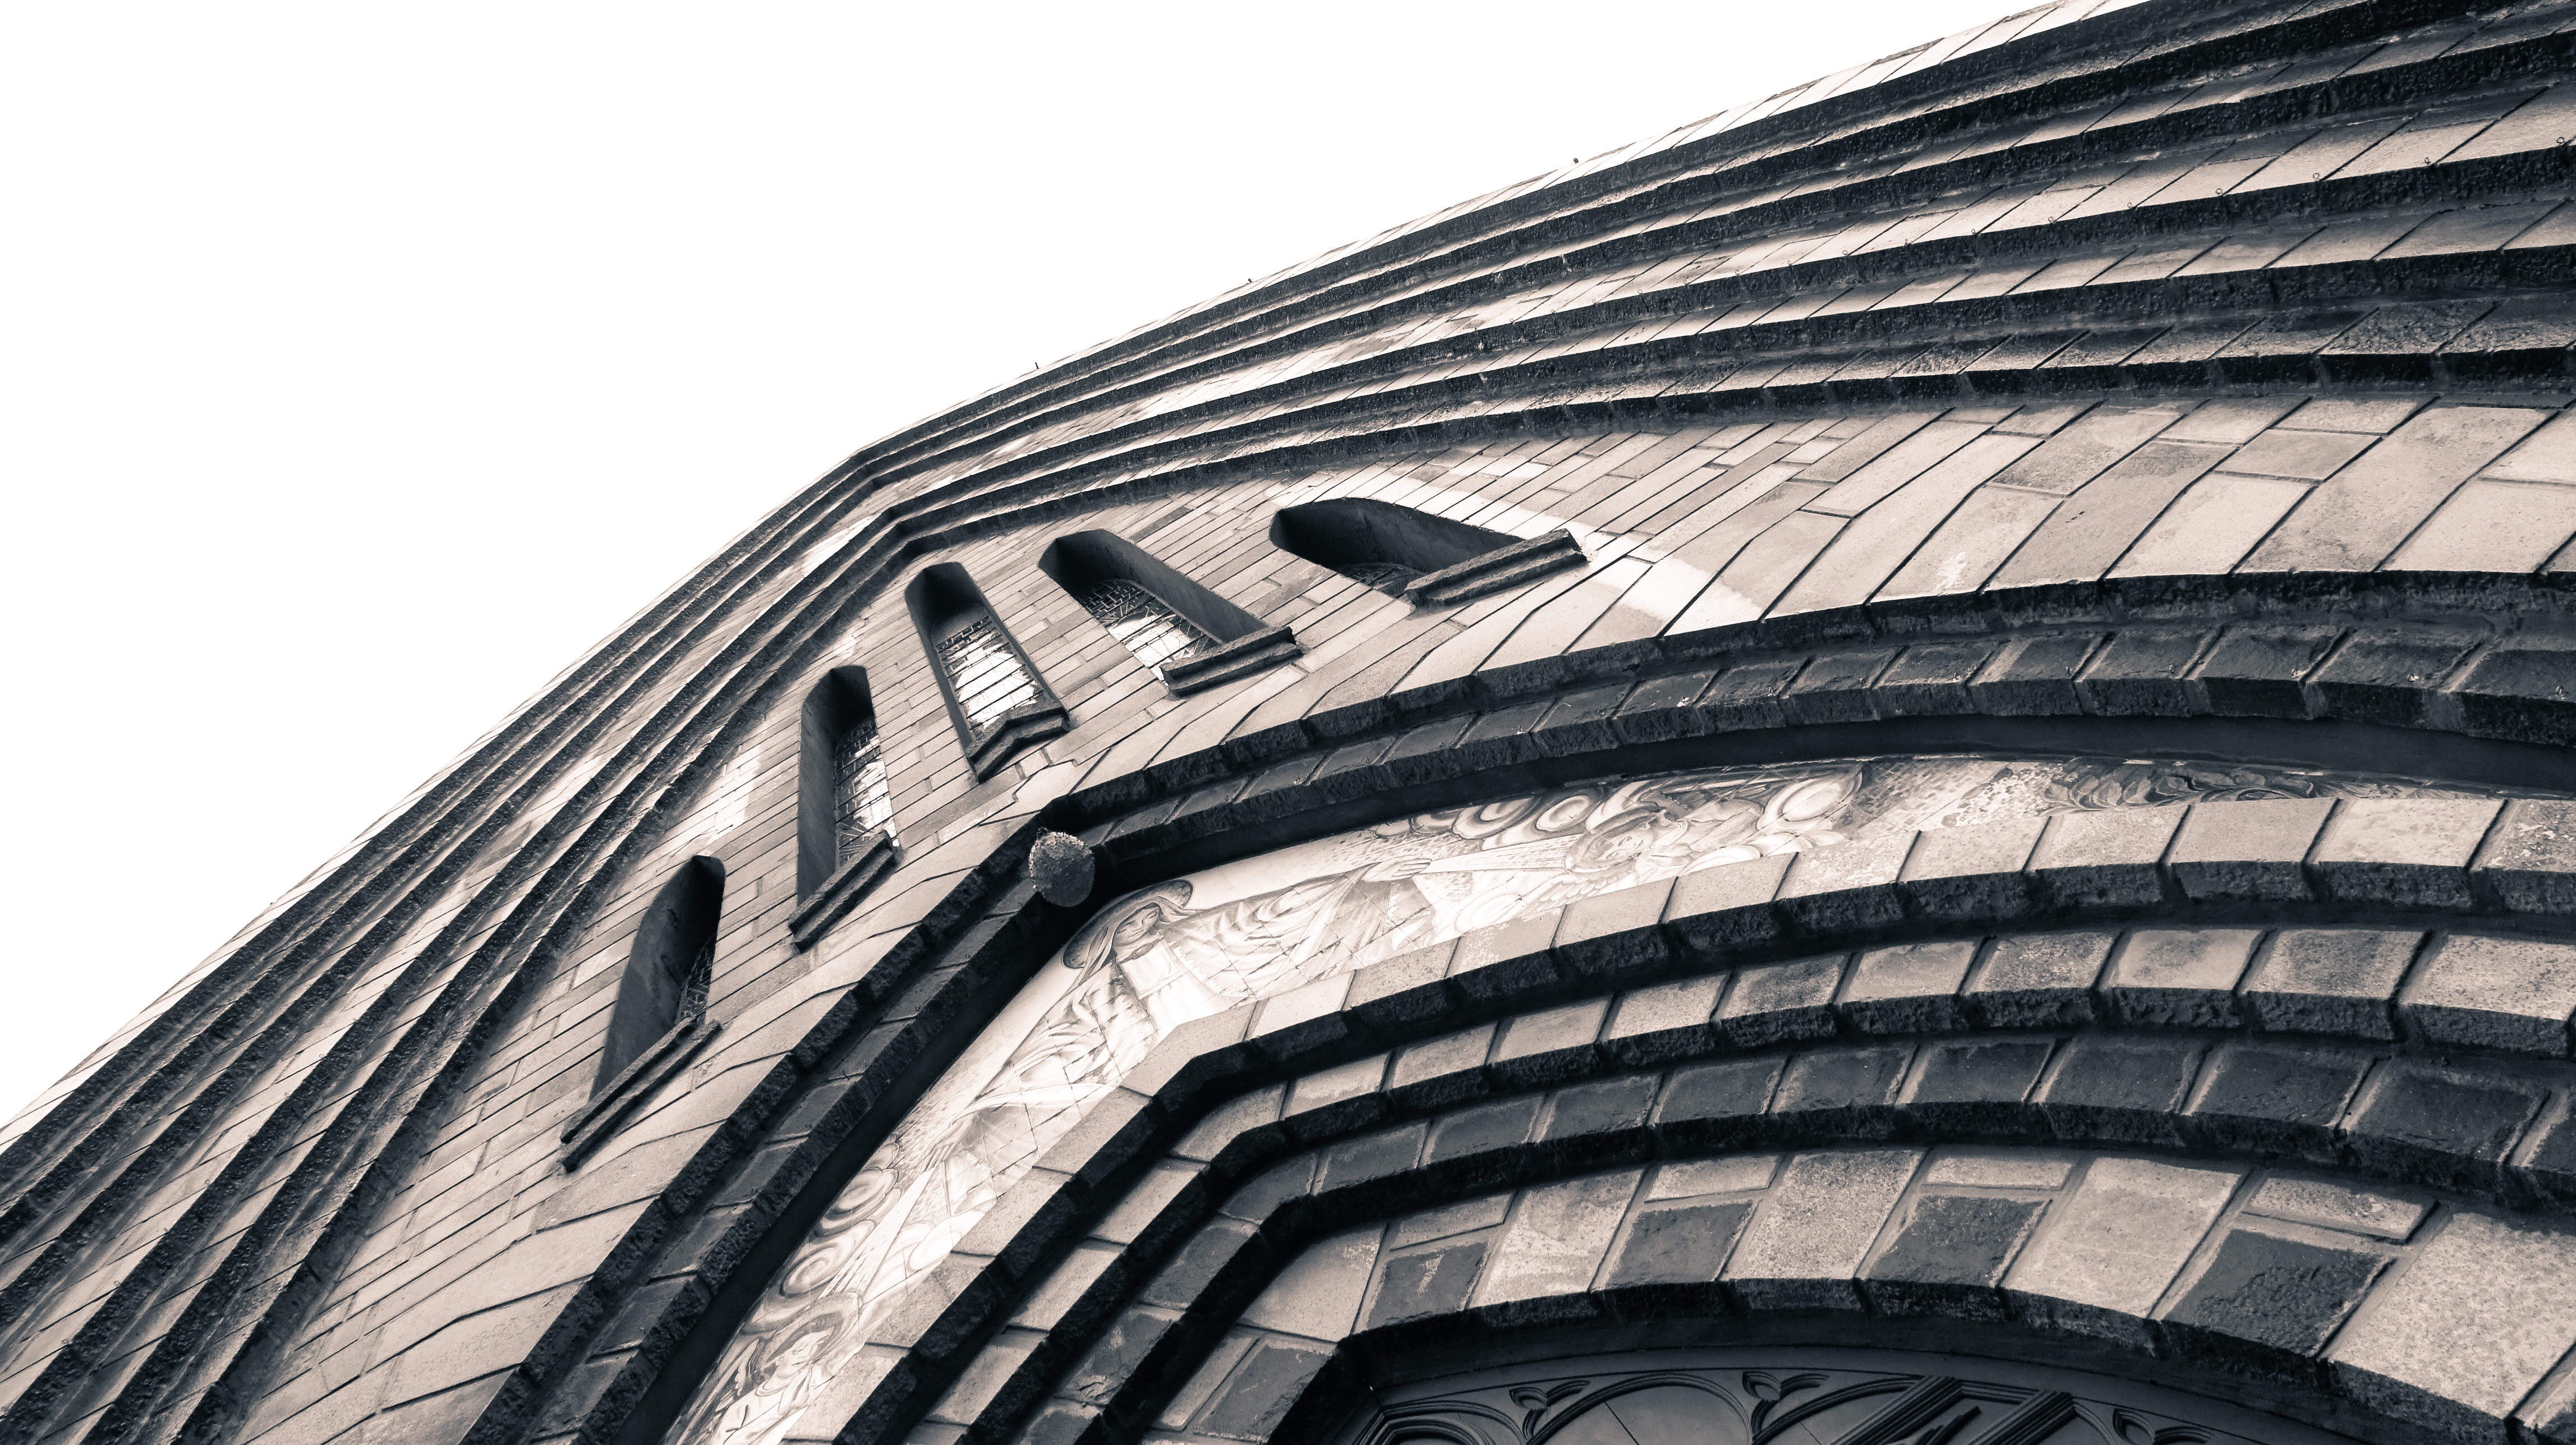
wing, black and white, structure, wheel, roof, monochrome, tire, tread, auto part, automotive exterior, automotive tire